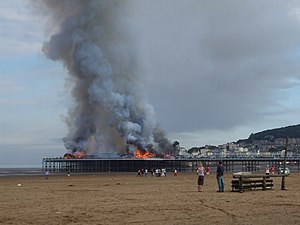
Weston-super-Mare Grand Pier
Branden den 28. juli 2008
Weston-super-Mare Grand Pier er et strandresort på pæle i Weston-super-Mare, North Somerset i England, omkring 28 km sydvest for Bristol. Resortet strækker sig ud i Bristol Channel og er et af de tre pælebårne resorts i området. Bristol Channel er kendt som et af de lokaliteter i verden, hvor tidevandsbevægelserne er størst, på grund af fjordens tragtformede struktur. Disse tidevandsbevægelser er en af baggrundene for den århundredår gamle tradition med at bygge på pæle.